Kuriyagawa Station

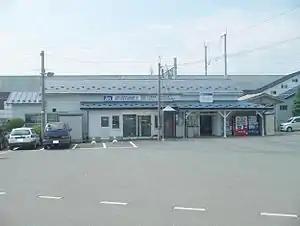
Kuriyagawa Station, August 2007

is a railway station in the city of Morioka, Iwate Prefecture, Japan, operated by the Iwate Ginga Railway.